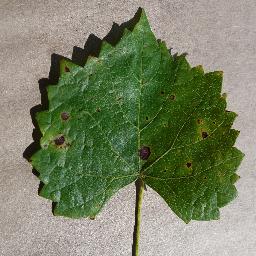
Label: Grape___Black_rot